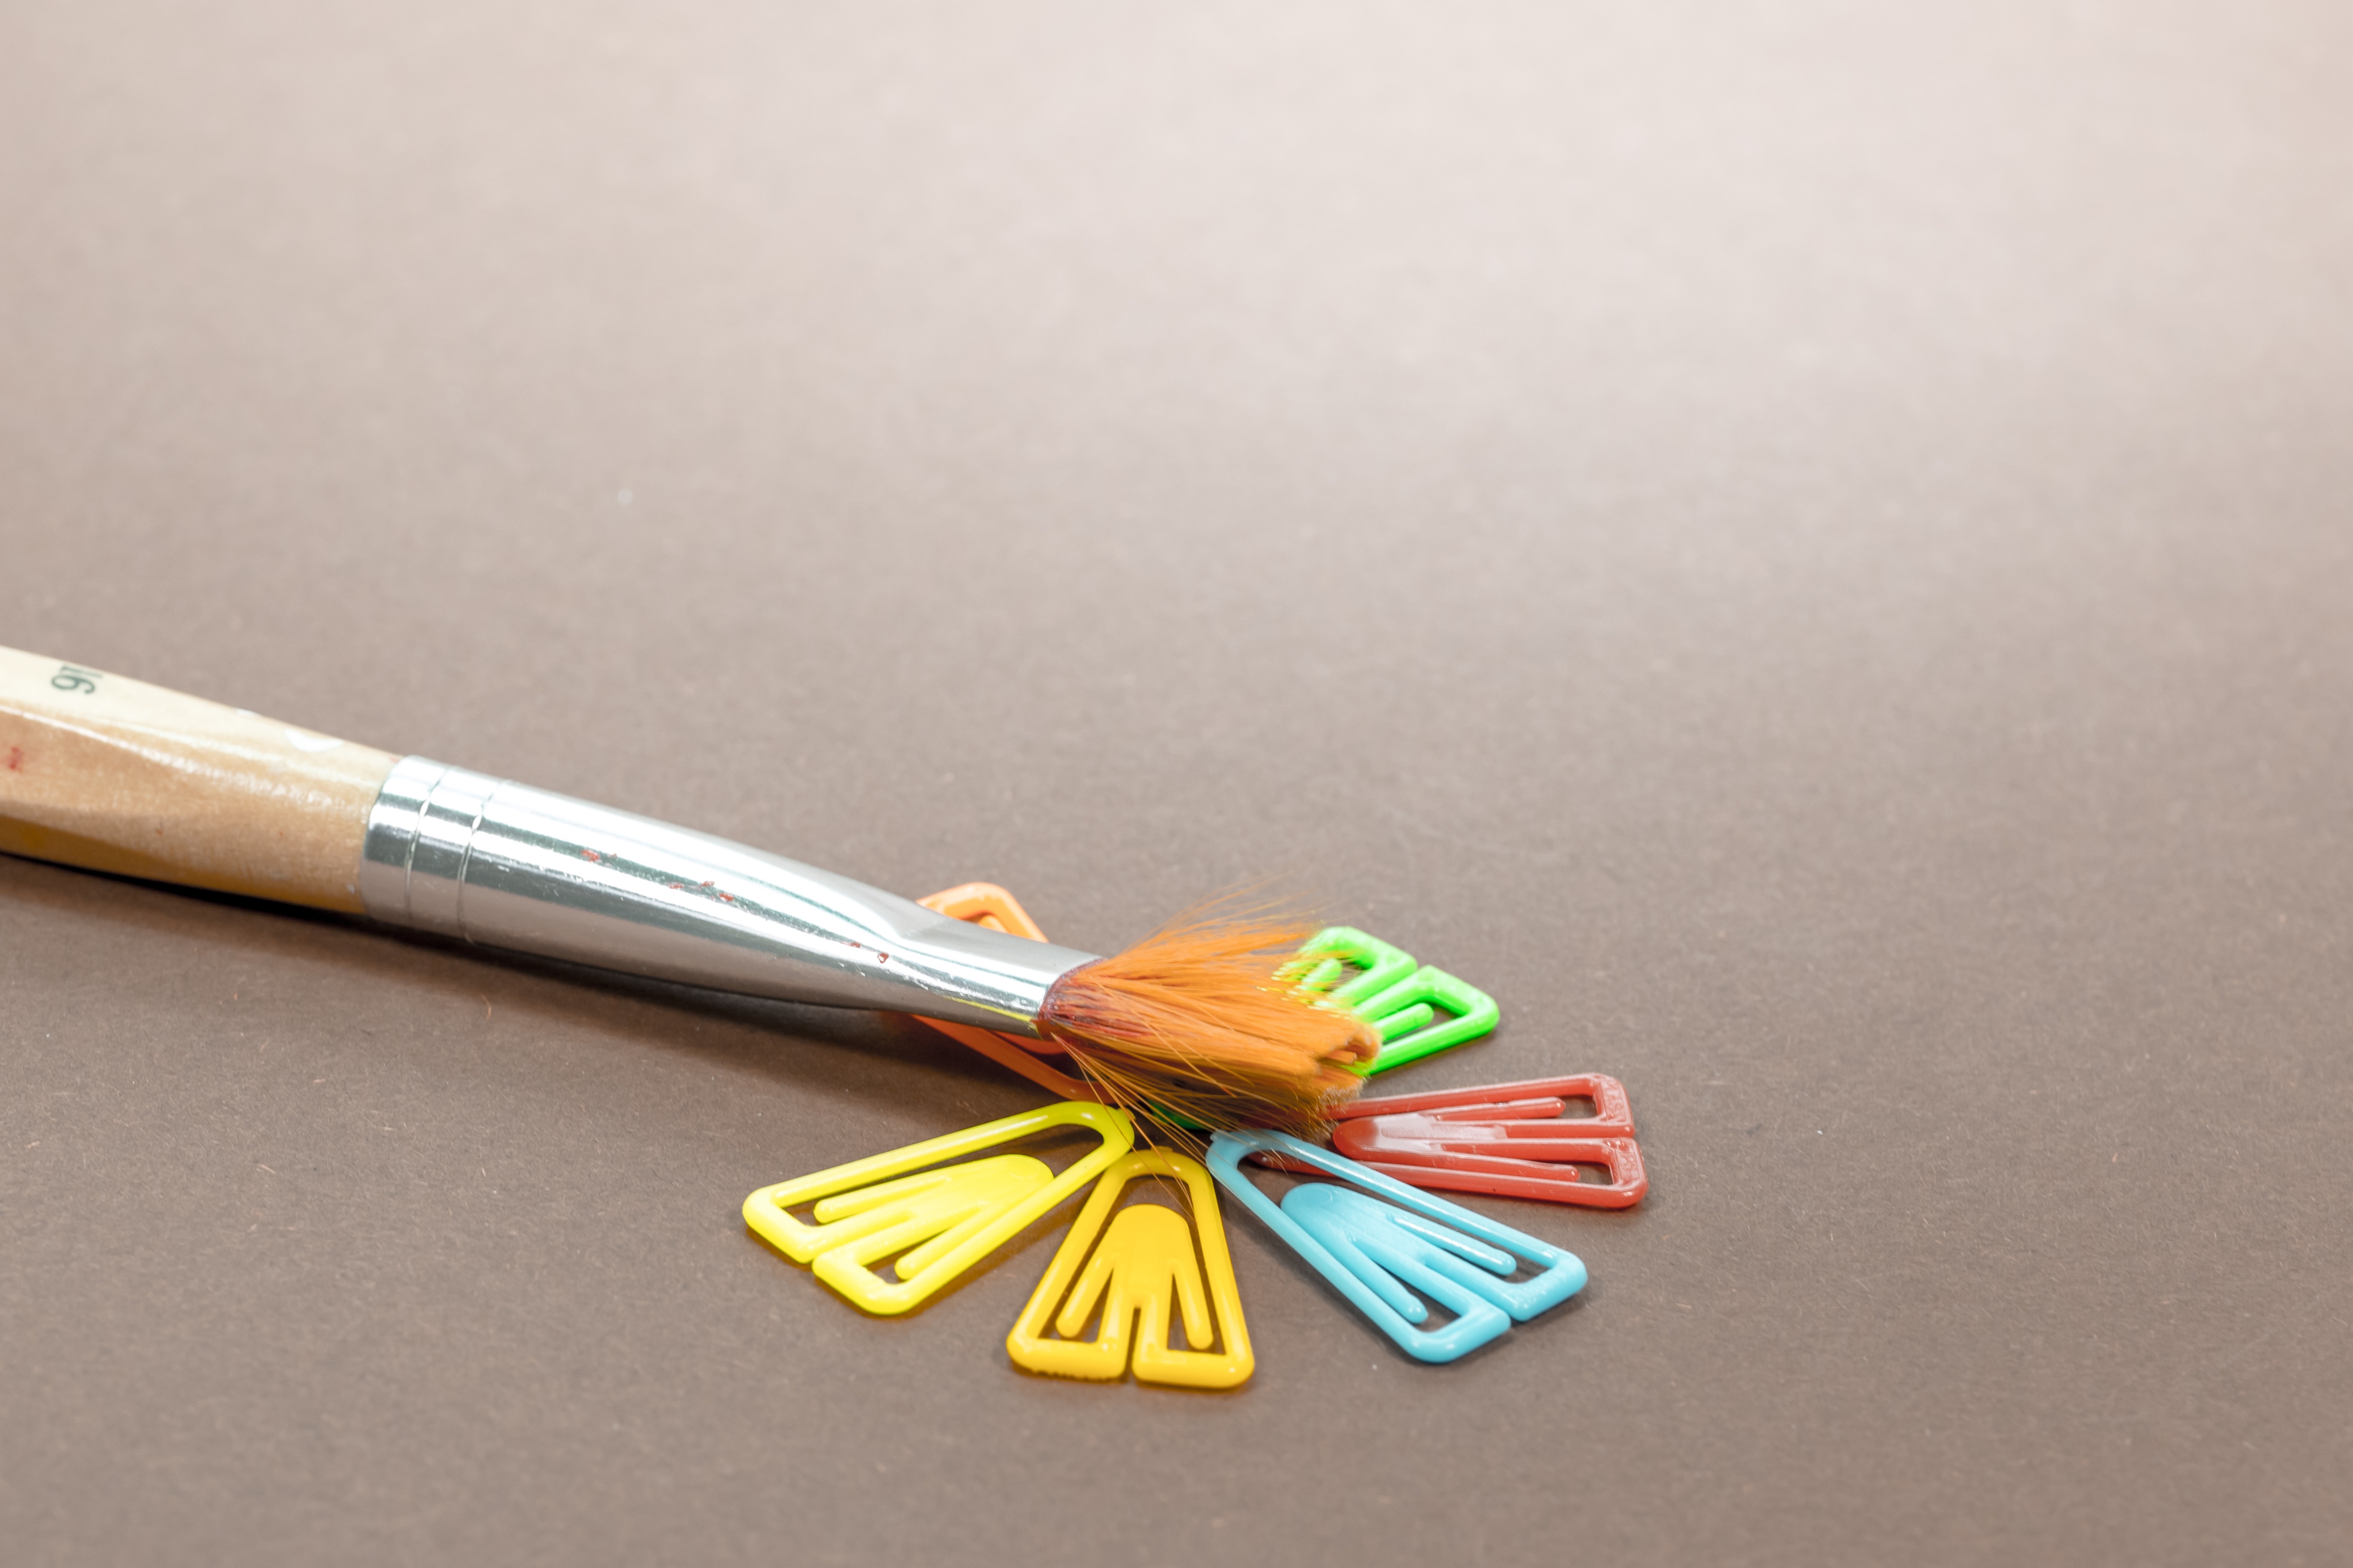
hand, pen, brush, color, macro, office, paint, colorful, close, still life, artwork, painting, watercolor, art, painter, image, draw, clip, mess, datailaufnahme, office accessories, tacks, paper clips, macro photo, watercolour, stationery items, product design, brush hair, hair brush, watercolour painting, brush bristles